Philip Kraft

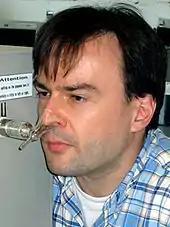
Philip Kraft smelling on a gas chromatograph

Philip Kraft (born in Rendsburg on March 24, 1969) is a German organic chemist. Since 1996 he has been employed by Givaudan, a leading Flavor and Fragrance company, where he designs captive odorants for use in perfumes. He has lectured at the University of Bern, the University of Zurich, and the ETH Zurich.